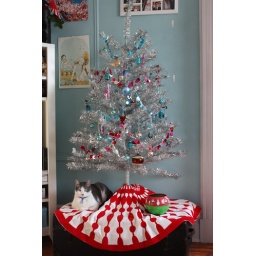
the sad finished product, with a cat under the tree